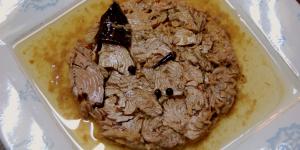
cestitas de bonito